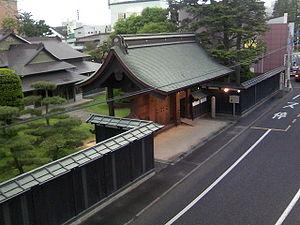
Hachinohe est une ville située dans la préfecture d'Aomori, sur l'île de Honshū, au Japon.
Le château de Hachinohe était un château japonais qui formait le centre administratif du domaine de Hachinohe, un domaine féodal du clan Nambu situé au centre de ce qui est à présent la ville de Hachinohe, préfecture d'Aomori au Japon.